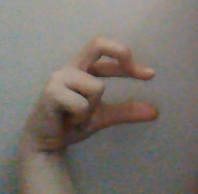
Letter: thal